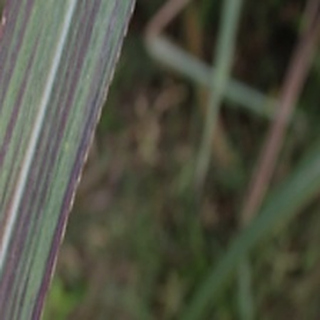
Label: sugarcane_bacterial_blight